Jessica Mauboy

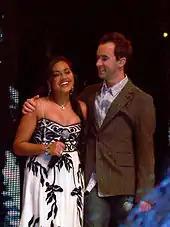
Mauboy with Damien Leith at the "Australian Idol" grand finale

In 2006, Mauboy auditioned for the fourth season of "Australian Idol" in Alice Springs, Northern Territory, singing Whitney Houston's "I Have Nothing". Her audition impressed all three judges, and she progressed to the semi-finals, then to the top twelve. The media cited her previous Sony contract as grounds for dismissal, but since it had expired, the producers refused to remove her from the show. In the final eleven week, following her rendition of Kelly Clarkson's "Walk Away", judge Kyle Sandilands commented on Mauboy's weight, and said that if she wanted to succeed in the music industry, she should "lose the jelly belly". Mauboy appeared stunned by the comment. In an interview with "Who" magazine's Alicia Neil, two years after the comment, Mauboy said, "I kind of took it as a joke... I look back on it as a positive thing–it made me a stronger person."